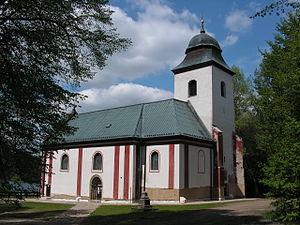
Horní Paseka est une commune du district de Havlíčkův Brod, dans la région de Vysočina, en Tchéquie. Sa population s'élevait à 71 habitants en 2019.